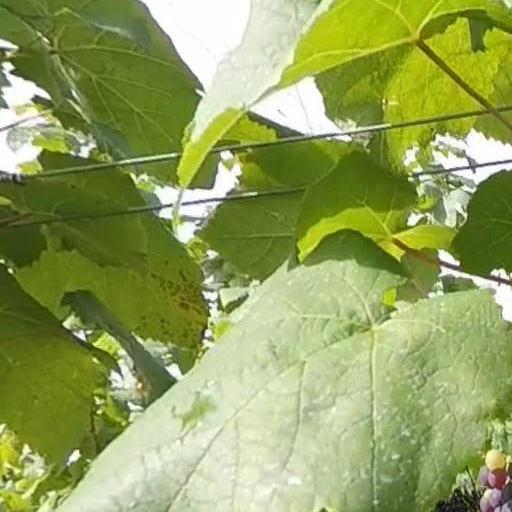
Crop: grape